A Man and A Woman (Campin)

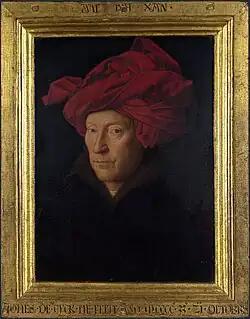
Jan van Eyck, "Portrait of a Man (Self Portrait?)", 1433. National Gallery, London

The portraits are very similar in a number of aspects, apart from their near identical size and form (each is made from two vertically grained and laid boards of oak). Both portrayed in half-length, and set against solid black featureless backgrounds. The panels are very brightly and evenly lit making the figures appear lifelike and three-dimensional. The framing is extremely tight and especially closely cropped around their heads, allowing the figures to dominate the pictorial space. As with many half-length portraits of the 1420–1430s, the heads are subtly large in proportion to the rest of their bodies. They are each composed from a very limited set of colours; the man's portrait is dominated by red, dark green and black, the woman's by white, brown and black colours.